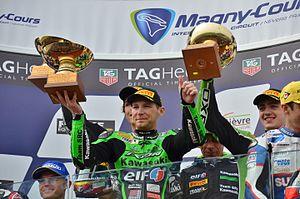
Grégory Leblanc au Bol d'Or 2013
Grégory Leblanc est un pilote de vitesse moto français né le 30 juin 1985 à Meaux.